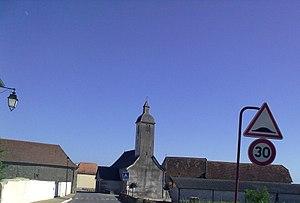
Bastanès le 18 juillet 2010, France.